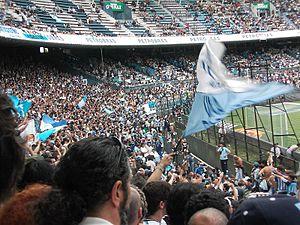
L'Estadio Presidente Juan Domingo Perón est un stade de football situé à Avellaneda en Argentine. Inauguré en 1950, son club résident est le Racing Club Asociación Civil.